Chapel of the Virgen del Puerto (Madrid)

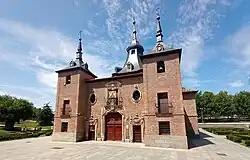

The Chapel of the Virgen del Puerto (Spanish: "Ermita de la Virgen del Puerto") is a chapel located in Madrid, Spain. It was declared "Bien de Interés Cultural" in 1946.